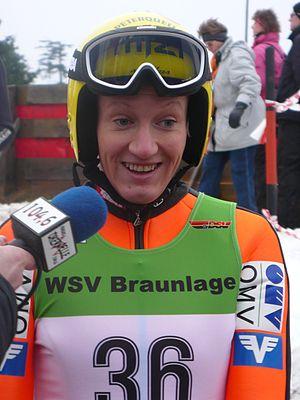
Daniela Iraschko, Braunlage